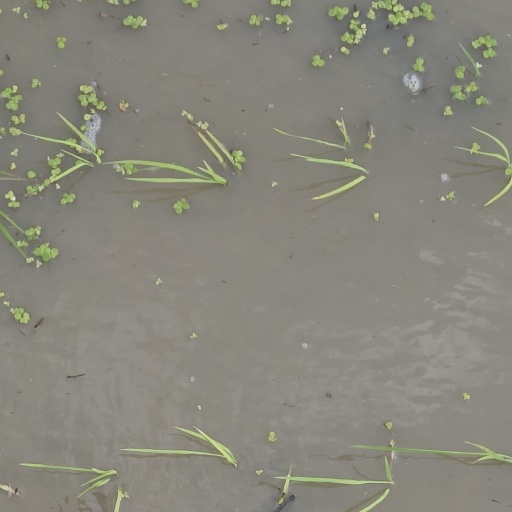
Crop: rice